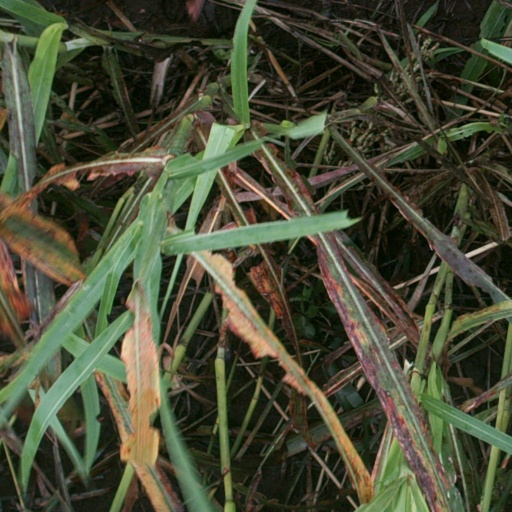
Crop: sorghum